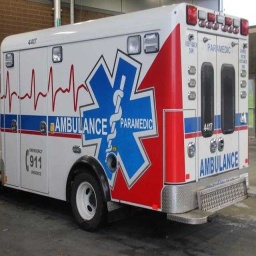
Label: ambulance